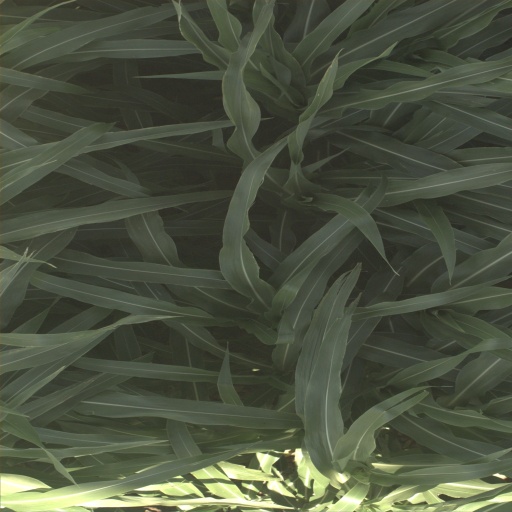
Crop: sorghum